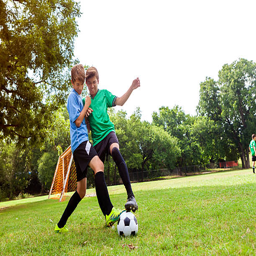
teenage soccer player oppose one another on the field